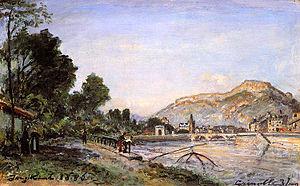
Bords de l'Isère. Aujourd'hui Quai Jongkind.
Le Dauphiné est une entité historique et culturelle, jadis nommée Viennois parce que Vienne fut par le passé la capitale de toute cette ancienne province Viennoise située dans le quart sud-est de la France actuelle. Le Dauphiné de Viennois fut un État, sous l’autorité des comtes d’Albon, qui prirent le titre de dauphins. Cette entité apparaît dans l'ancienne Provence, et était une subdivision du Saint-Empire romain germanique, de ses origines admises au XIᵉ siècle, jusqu'à son rattachement en 1349 au royaume de France. En 1343 le roi de France Philippe VI de Valois avait décidé, lors de son séjour à Sainte-Colombe, et acté par lettres patentes datée d’août de la même année, que désormais lui et ses successeurs à qui appartiendra le Dauphiné seront appelé Dauphin de Viennois. La province continue à l'époque de s'étendre et acquiert sa forme définitive au XVᵉ siècle.
Johan Barthold Jongkind est un peintre, aquarelliste et graveur néerlandais, considéré comme l'un des précurseurs de l'impressionnisme.
Le Moucherotte est un sommet du département français de l'Isère s'élevant à 1 901 mètres d'altitude dans le massif du Vercors, dans les Alpes. Situé à l'extrémité nord-est du massif, il se termine par les rochers des Trois Pucelles, sur sa crête septentrionale, et domine l'agglomération de Grenoble. Il est composé de calcaires, notamment de l'Urgonien dans sa partie supérieure.